Double T

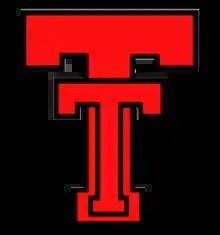
Original version of the Double T

The Double T is generally attributed to Texas Tech University's, then Texas Technological College, first football coach, E. Y. Freeland, and assistant coach, Grady Higginbotham. The Double T's design draws upon the popular block T of the Texas A&M University logo, Higginbotham's alma mater. It was first used as decoration on the sweaters for the football players during the college's 1926 football season.